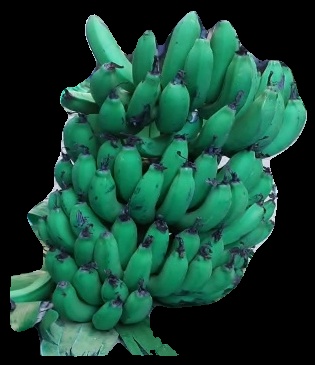
Variety: pachbale
Grade: grade2